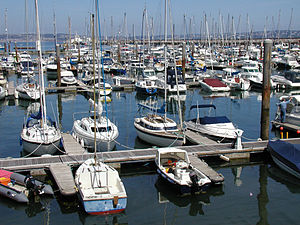
Lystsejlads
Moderne marina med lystbåde i Brixham i England
Lyst-sejlads er sejlads, der drives for fornøjelsens skyld, som sport o.lign.